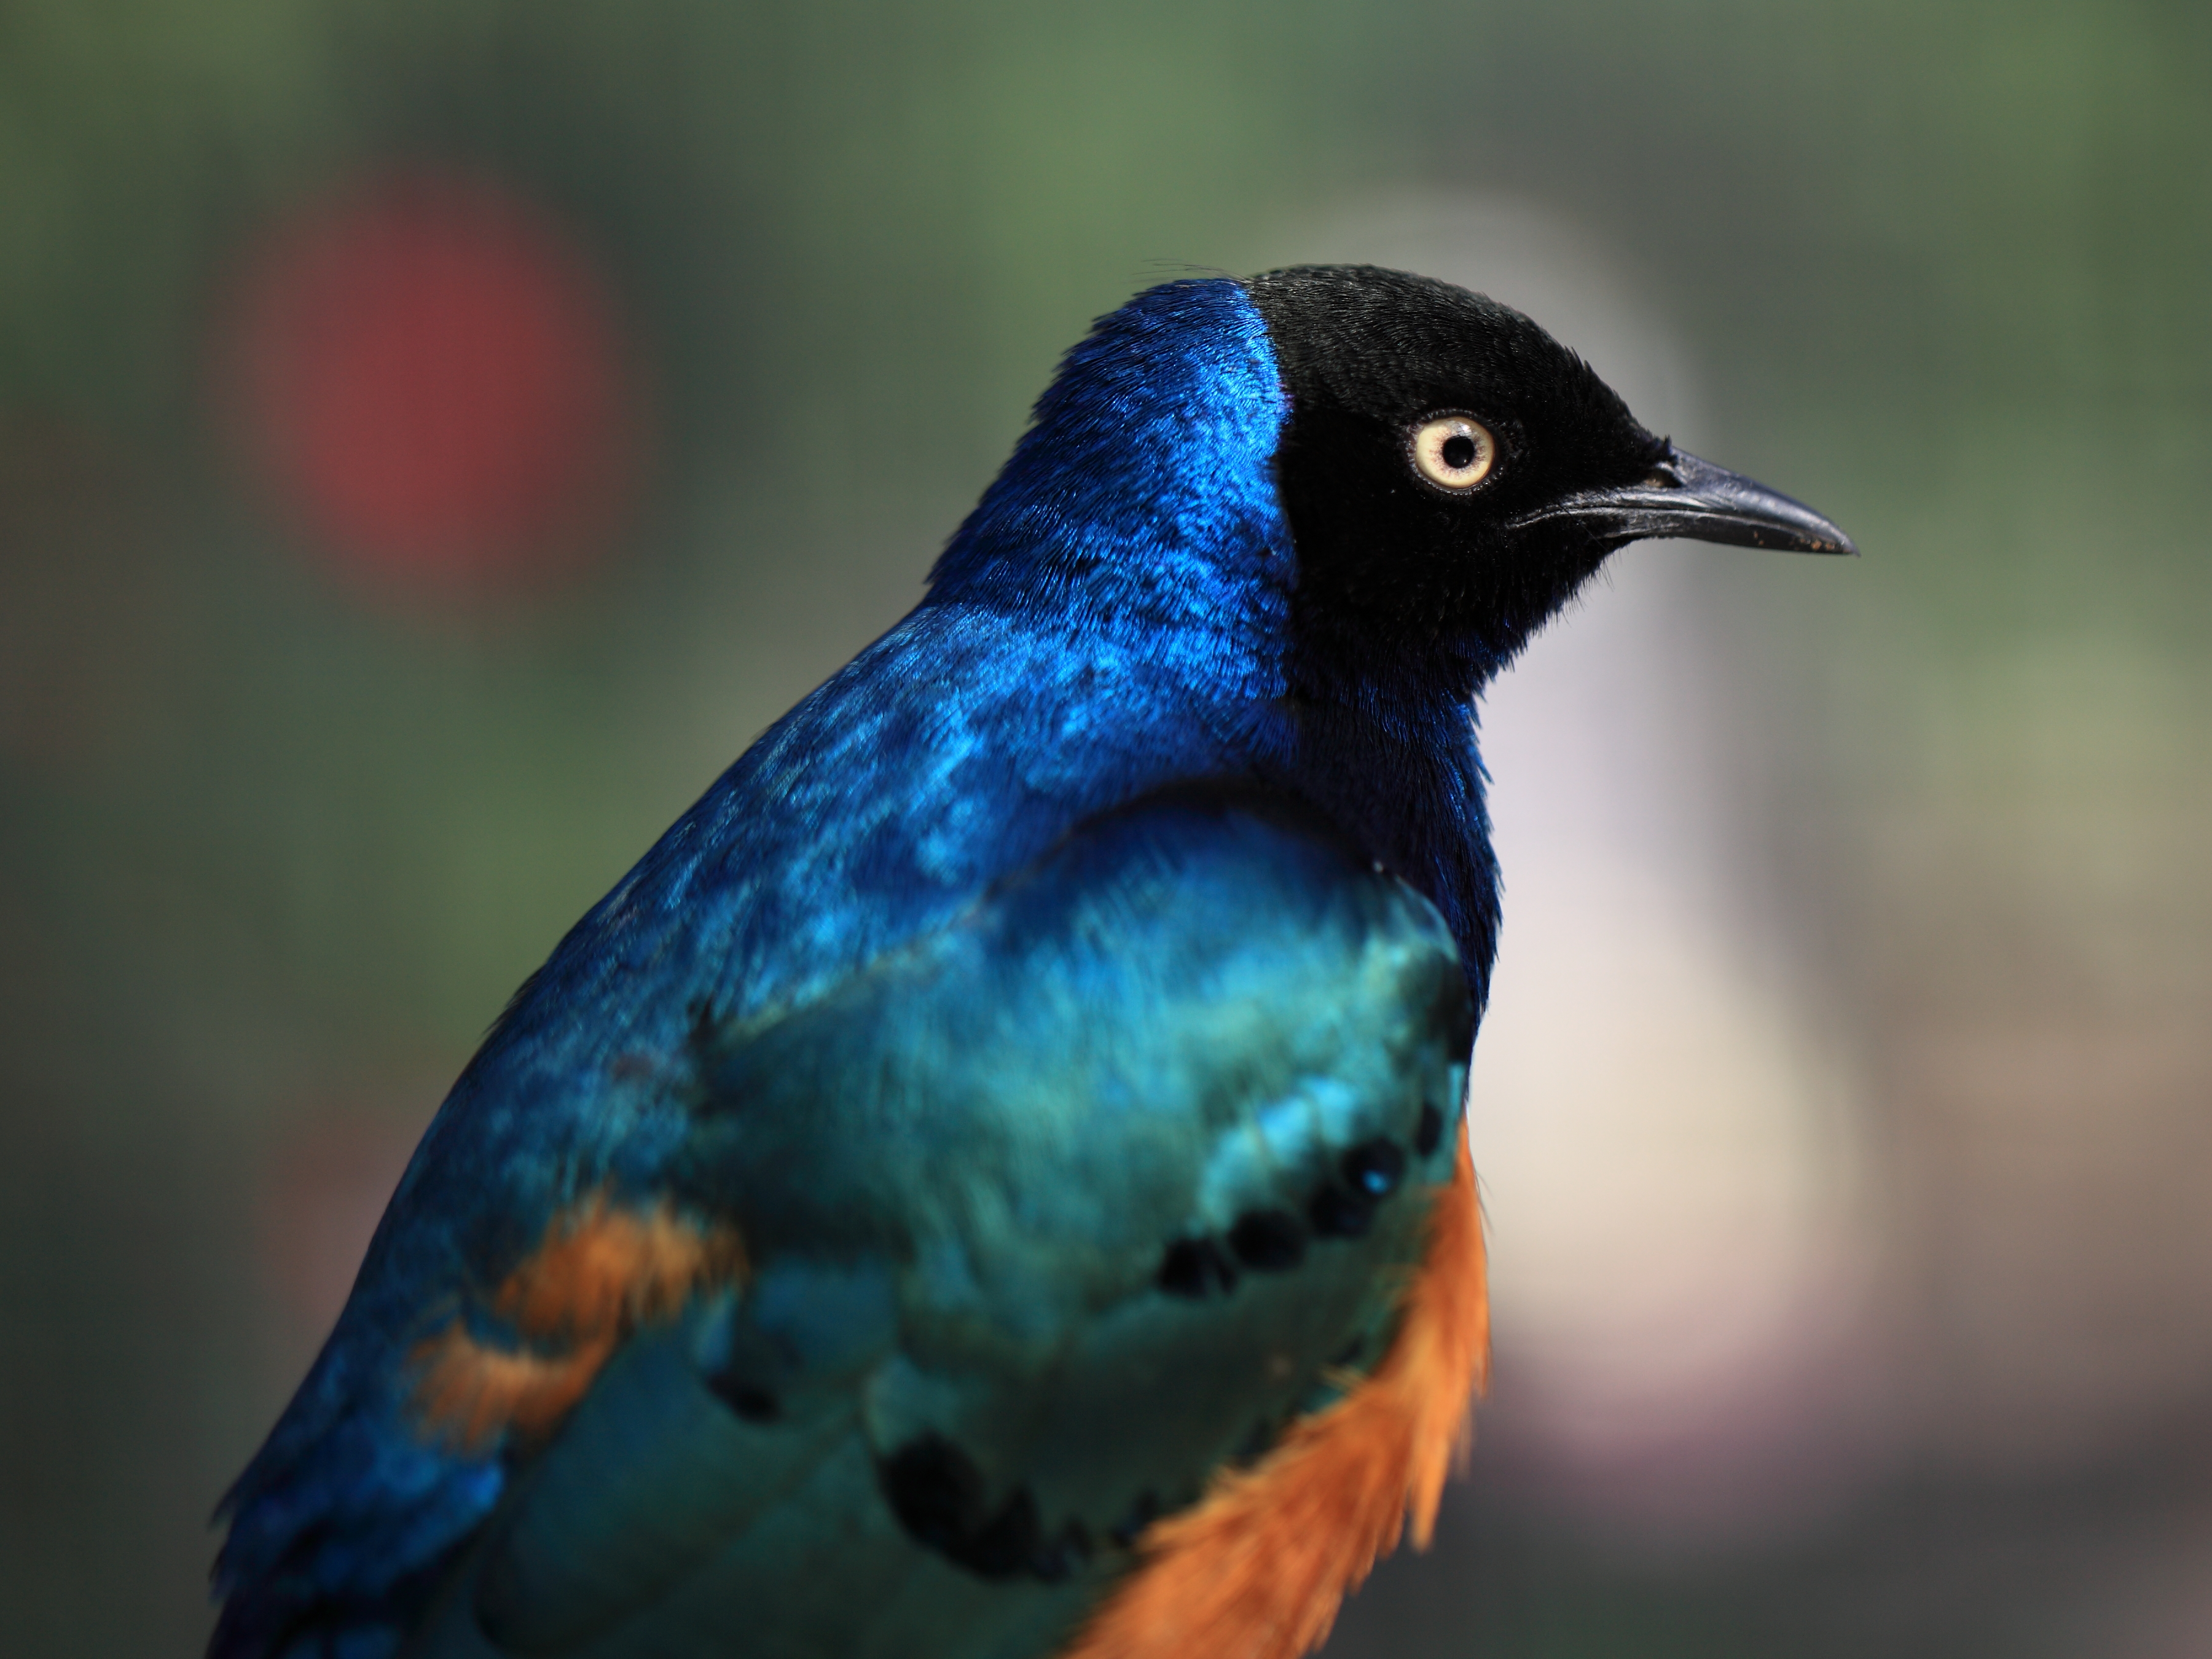
nature, bird, wildlife, high, beak, blue, fauna, close up, vertebrate, 5d, hires, markii, hi, res, resolution, shizuoka, kakegawa, kachoen, macro photography, superbus, superbstarling, spreo, taxonomy binomial spreosuperbus, perching bird